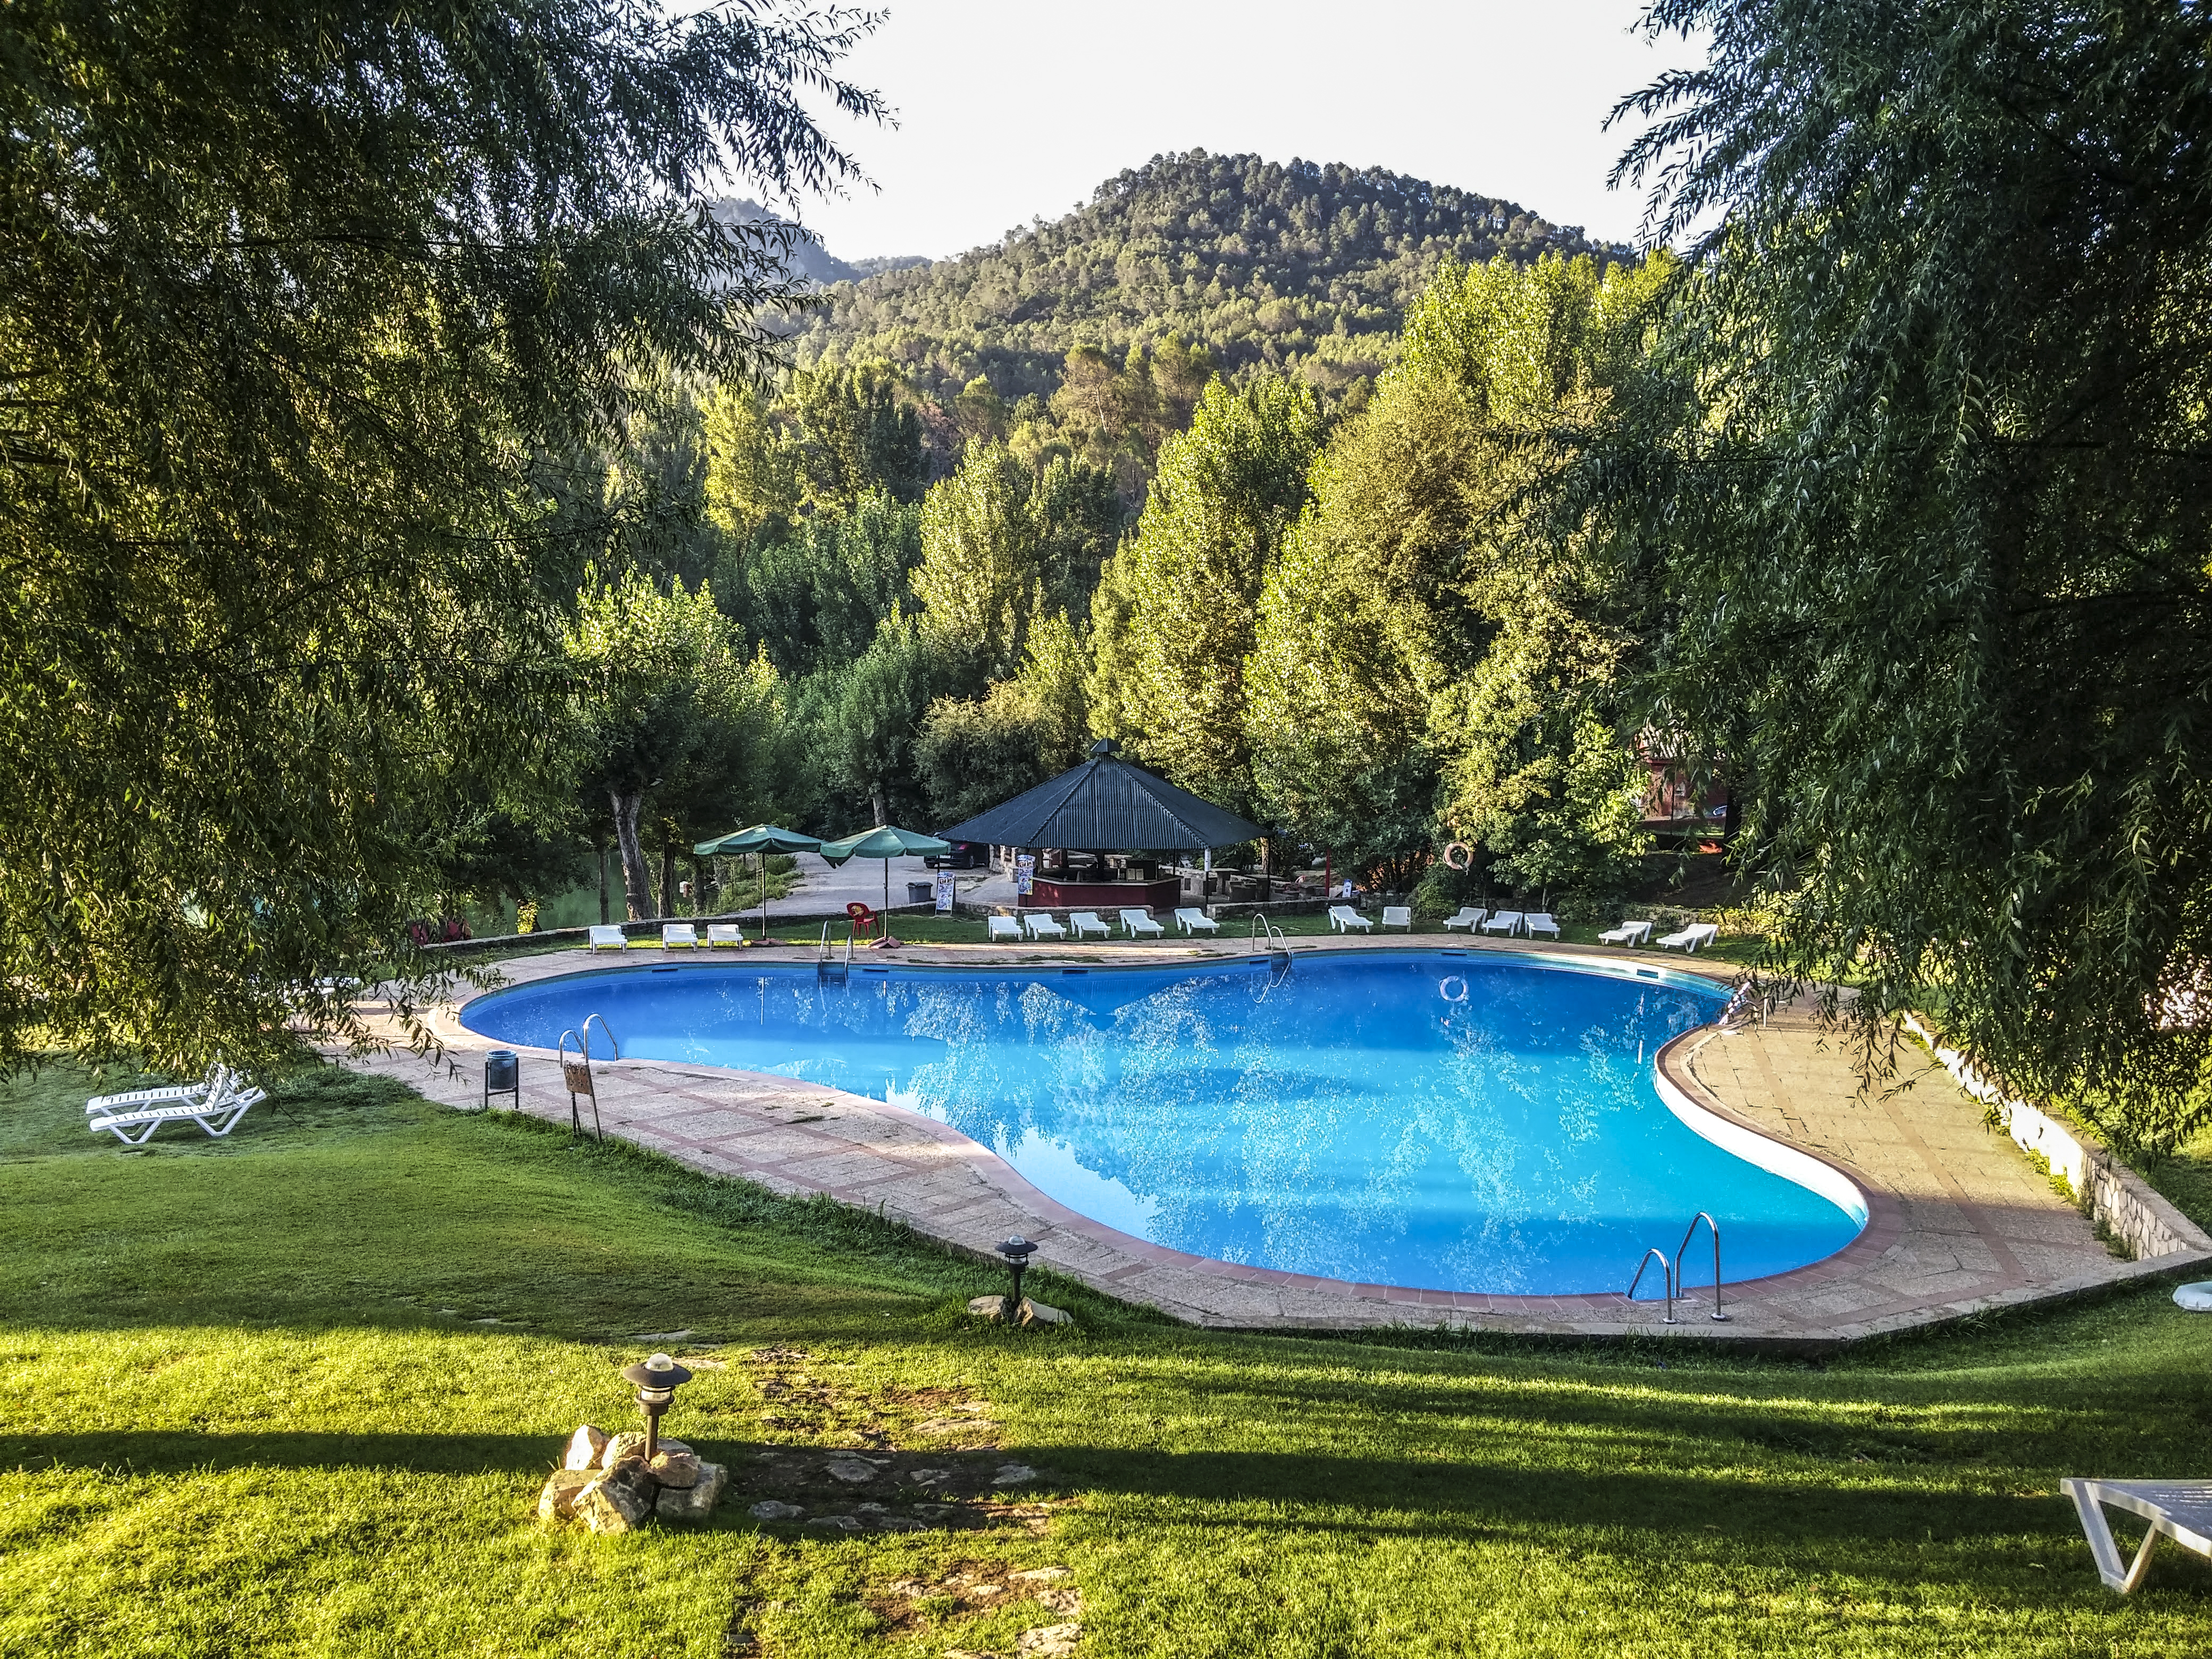
water, grass, lake, vacation, pond, swimming pool, backyard, leisure, trees, resort, estate